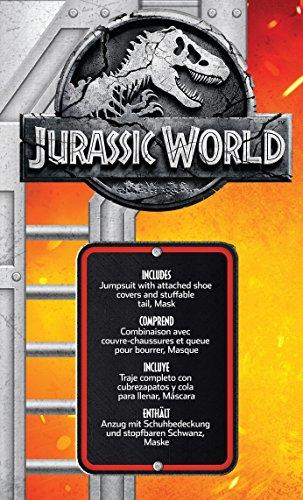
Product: Rubie's Jurassic World Stygimoloch Child Costume
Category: Clothing, Shoes & Jewelry | Costumes & Accessories | Women | Costumes & Cosplay Apparel | Costumes
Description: Includes: Jumpsuit With Attached Molded Gauntlets And Shin Guards, Belt, Mask, Cape.
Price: $19.72 - $34.95